Altitude training

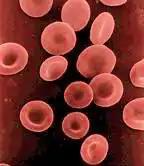
Human red blood cells

At high altitudes, there is a decrease in oxygen hemoglobin saturation. This hypoxic condition causes hypoxia-inducible factor 1 (HIF1) to become stable and stimulates the production of erythropoietin (EPO), a hormone secreted by the kidneys, EPO stimulates red blood cell production from bone marrow in order to increase hemoglobin saturation and oxygen delivery. Some athletes demonstrate a strong red blood cell response to altitude while others see little or no gain in red cell mass with chronic exposure. It is uncertain how long this adaptation takes because various studies have found different conclusions based on the amount of time spent at high altitudes.